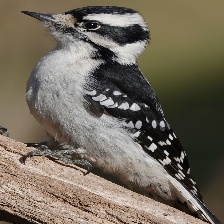
Species: DOWNY WOODPECKER
Scientific name: PICOIDES PUBESCENS